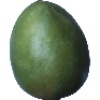
Label: Mango 1